Randy Orton

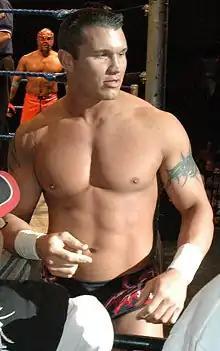
Orton at a WWE house show in 2005

The next night on "Raw", Orton faced Batista, who had become World Heavyweight Champion. Orton stated on-screen that his match with The Undertaker had aggravated a shoulder injury. While sidelined, Orton appeared on "Raw" and claimed that he was ineligible for the WWE Draft Lottery due to his injury. He was informed by WWE Chairman Vince McMahon that he was indeed a candidate for the draft, leaving a possibility of a return to "SmackDown!". Orton returned to WWE programming for SmackDown! on June 16, announcing that he was the second pick in the 2005 draft lottery. He rekindled his feud with The Undertaker, defeating him at SummerSlam on August 21 following a distraction from his father. Two months later at No Mercy on October 9, Orton and his father Bob Orton defeated The Undertaker in a handicap casket match and after the match, Randy Orton and his father Bob locked the Undertaker in the casket and, in a move similar to Kane at the 1998 Royal Rumble, chopped holes in the top of the casket with an axe, poured gasoline over the casket and set it ablaze, kayfabe killing The Undertaker. The following month, Orton replaced Eddie Guerrero as a participant in the annual elimination match of Team SmackDown! against Team Raw at Survivor Series on November 27, after having lost a qualifying match to Rey Mysterio. In the match, Orton was the last remaining wrestler in the match for the third straight year, as he pinned Shawn Michaels to get the victory for Team SmackDown!. After the match, The Undertaker returned by emerging from a flaming casket and attacked the SmackDown! superstars who came to the ring to celebrate Team SmackDown!'s victory. On the "SmackDown!" episode after Survivor Series, The Undertaker interfered in a match between Rey Mysterio and Big Show after Kane interfered. Randy Orton RKO'd the Undertaker, he then struck the Undertaker with a tire iron and set him on the back of the lowrider Mysterio had driven to the ring, he then reversed the lowrider into the SmackDown! set, causing an explosion. The feud was finally settled with a Hell in a Cell match at Armageddon on December 18. On the December 16 episode of "SmackDown!", The Undertaker entered the ring to deliver a promo while one of his druids appeared to be standing in the ring. The Undertaker sustained an RKO from Orton in a surprise attack. The druid revealed himself to be Orton's father, who gave Orton The Undertaker's urn, which according to the storyline allowed whoever held it to control The Undertaker. The Undertaker, however, beat Orton in the Hell in a Cell match at Armageddon, ending their nine-month-long feud.